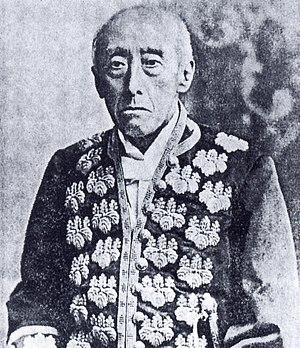
Inoue Masanao est un daimyō et officiel du shogunat Tokugawa durant la période du bakumatsu de l'histoire du Japon.